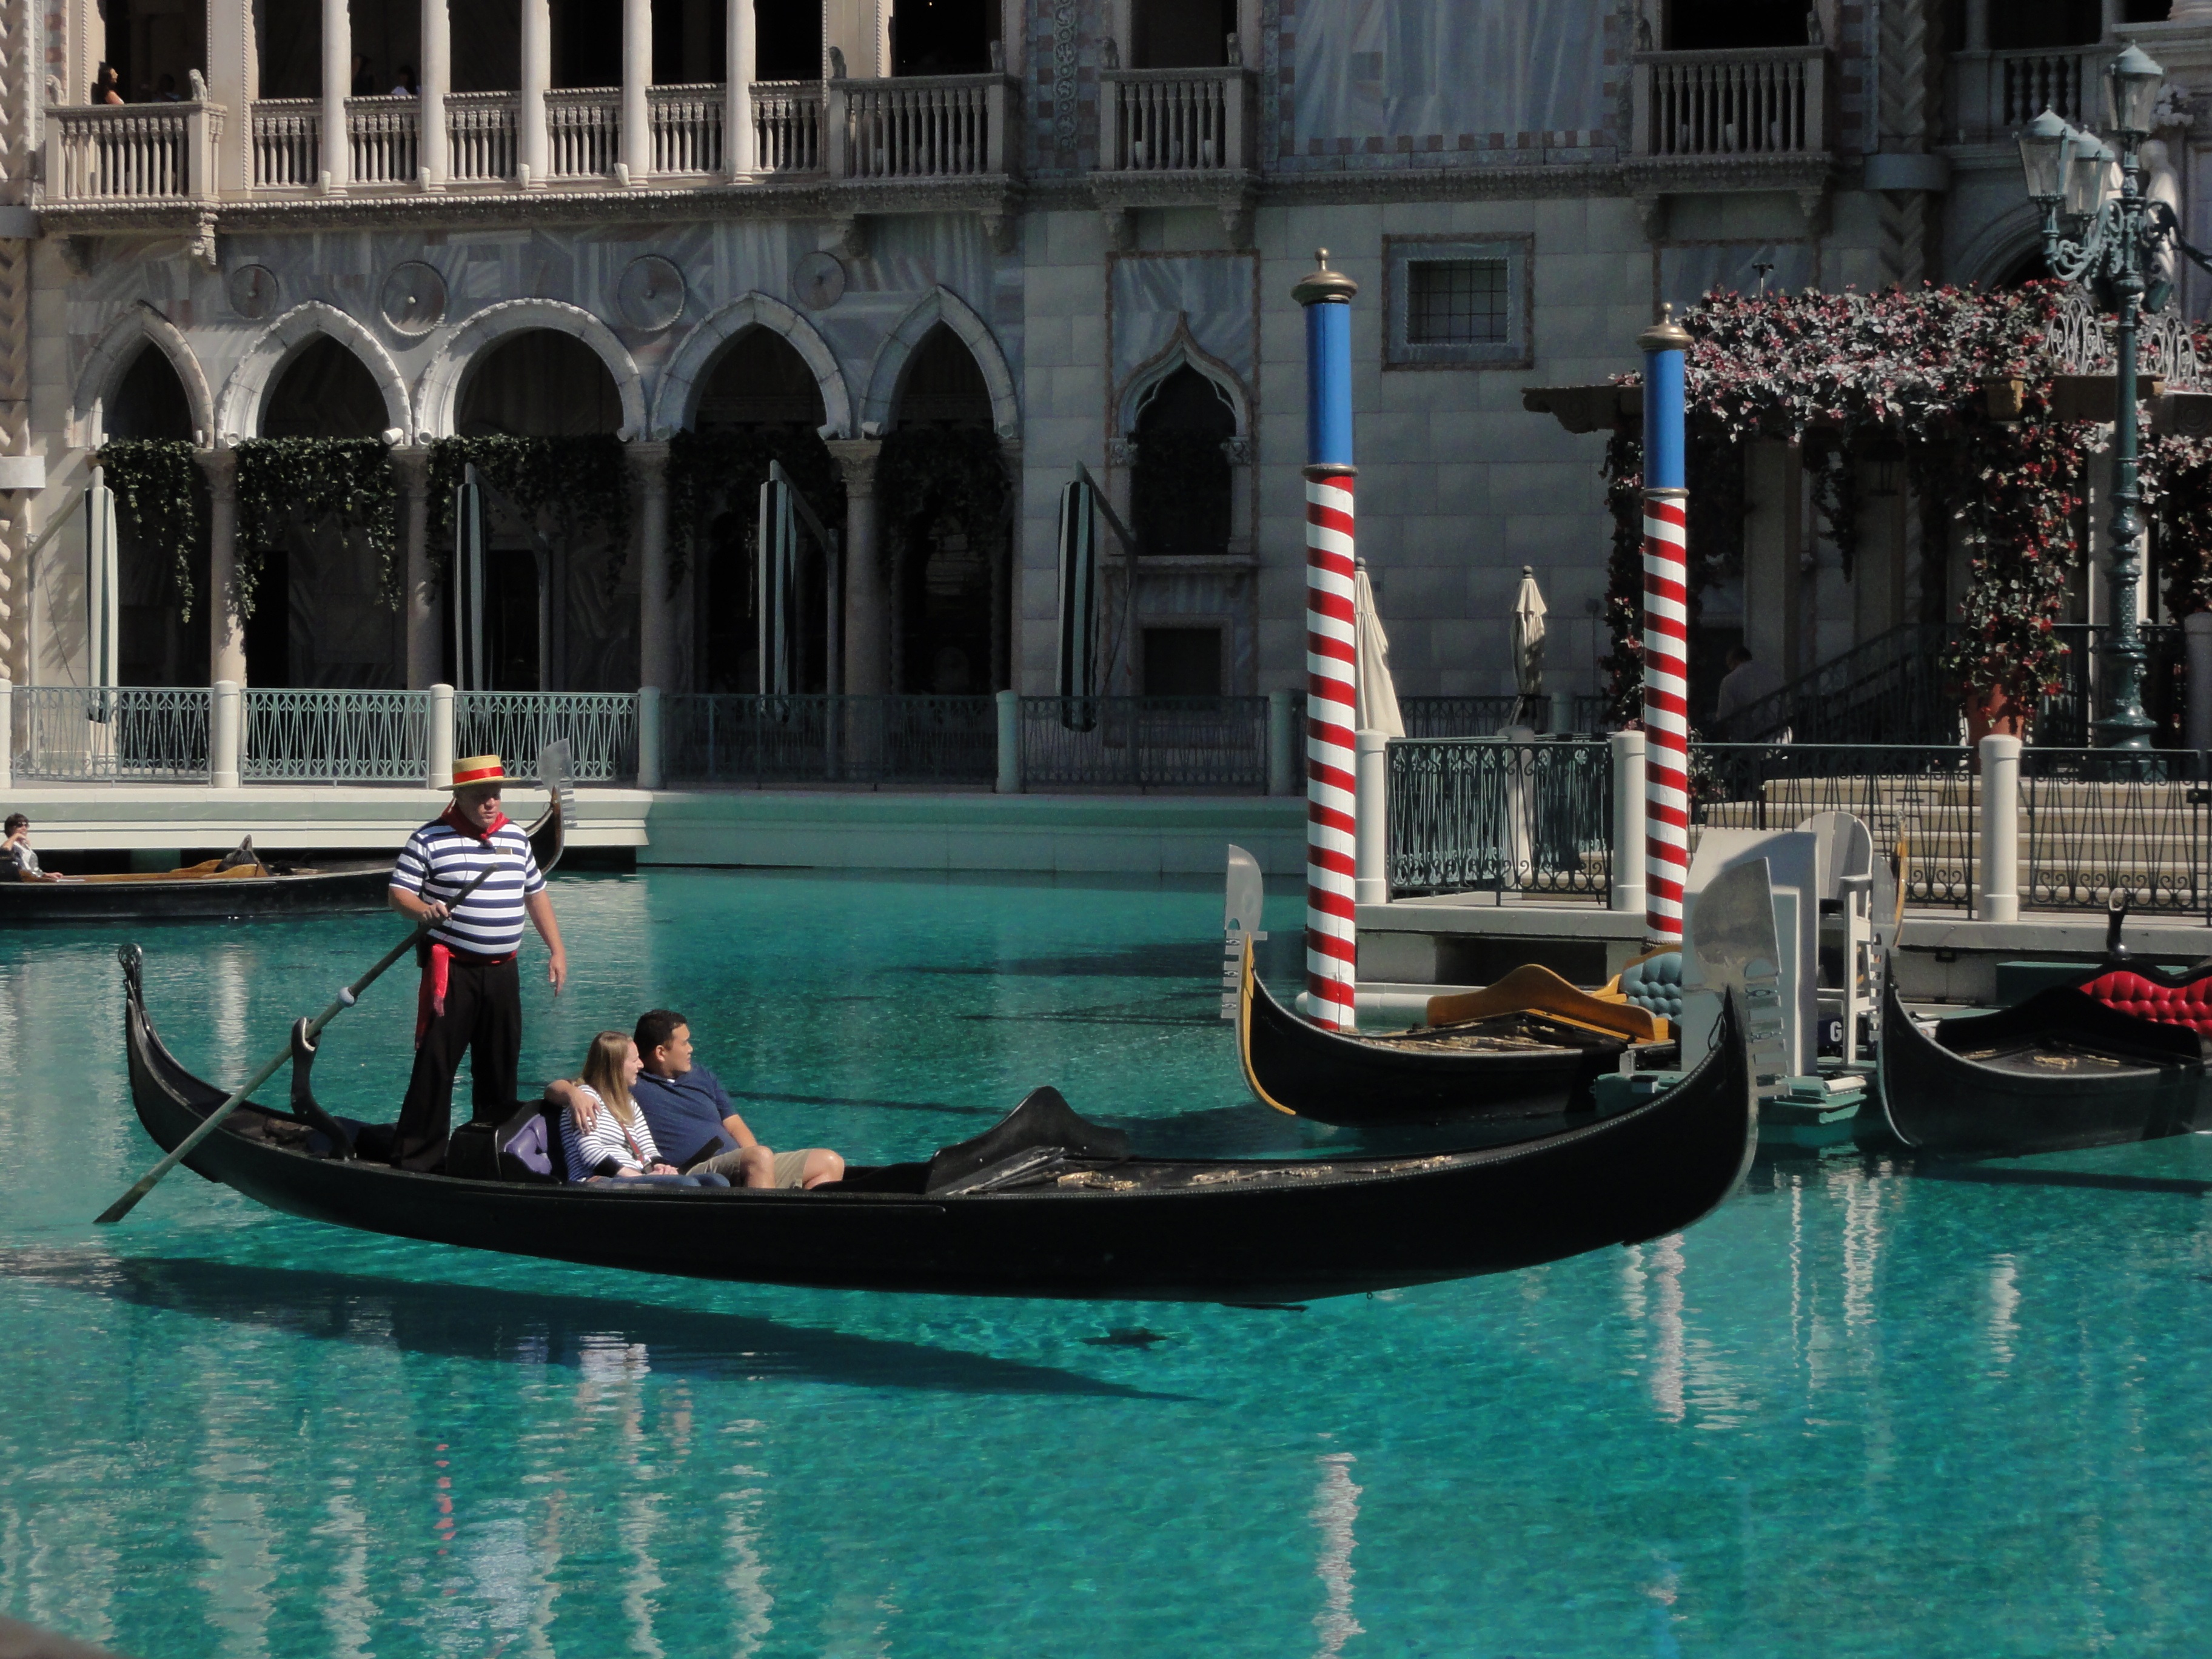
water, outdoor, boat, canal, vehicle, romantic, waterway, hotel, tourists, boating, gondola, vegas, casino, gondolas, watercraft, italian, las vegas, venetian, watercraft rowing